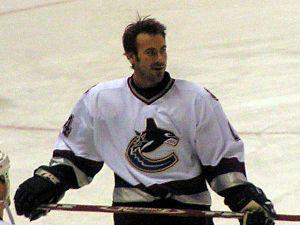
Geoff M. Sanderson est un joueur professionnel canadien de hockey sur glace.